Glottiphyllum carnosum

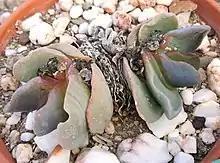
"Glottiphyllum carnosum" in cultivation

This species has a pale, waxy layer on its leaves, which gives it a greyish colour. It has thickened leaves with edges that are often undulated and hunched at the tip. It also tends to proliferate and eventually form small clumps. Its seed capsules have a woody base, and a rounded domed top.